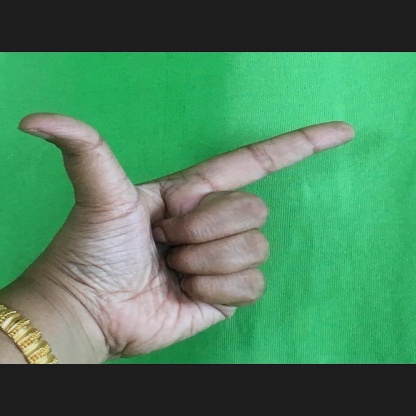
Mudra: Chandrakala